List of birds of Connecticut

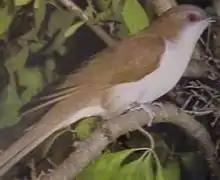
Black-billed cuckoo

The family Cuculidae includes cuckoos, roadrunners, and anis. These birds are of variable size with slender bodies, long tails, and strong legs. The Old World cuckoos are brood parasites. Two species have been recorded in Connecticut.